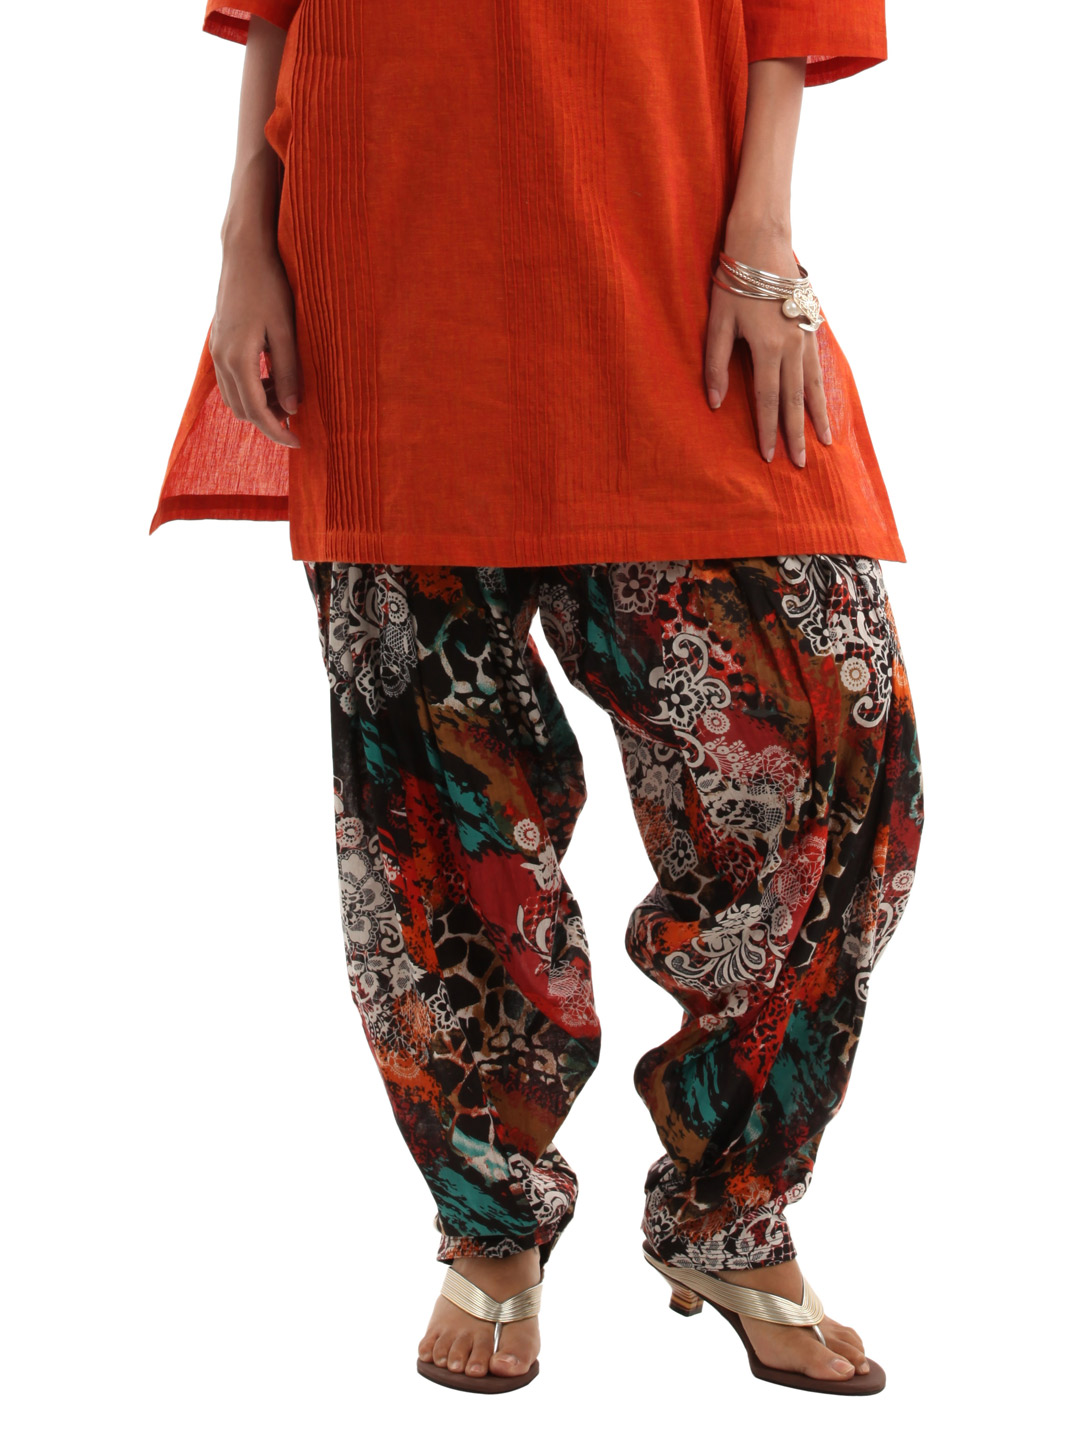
Shree Women Red & Black Patiala
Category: Apparel / Bottomwear / Patiala
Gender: Women
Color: Red
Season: Fall 2012
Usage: Ethnic